Samuel Colt

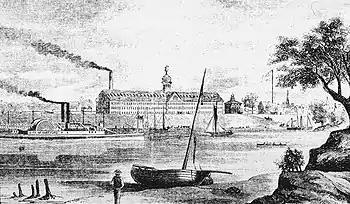
Colt's Armory, viewed from the east, from an 1857 engraving

Colt purchased a large tract of land beside the Connecticut River, where he built: his first factory in 1848; a larger factory (the Colt Armory) in 1855; the manor Armsmear in 1856; and employee tenement housing. He established a ten-hour work day for employees, installed washing stations in the factory, mandated a one-hour lunch break, and built the Charter Oak Hall, where employees could enjoy games, newspapers, and discussion rooms. Colt managed his plant with a military-like discipline: he would dismiss workers for tardiness, sub-par work, or even suggesting improvements to his designs.